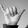
ASL letter: Y